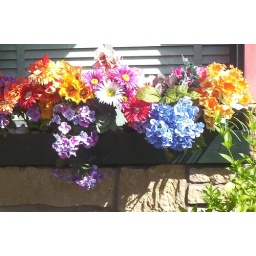
Flowers in a restaurant window box series 2